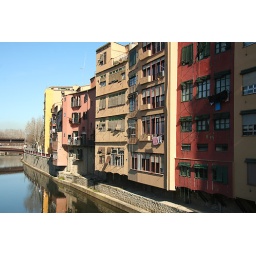
Colourful houses along the river in Girona